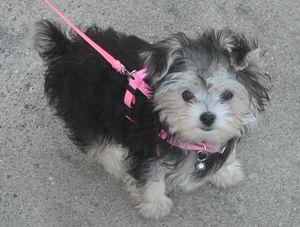
Le morkie est un chien de petite taille issu du croisement d'un bichon maltais et d'un Yorkshire. L'apparence des morkies est variable selon qu'ils se rapprochent de l'un ou l'autre des parents.